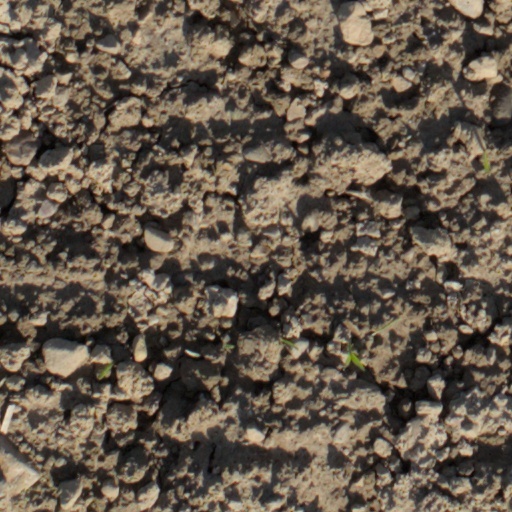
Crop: wheat